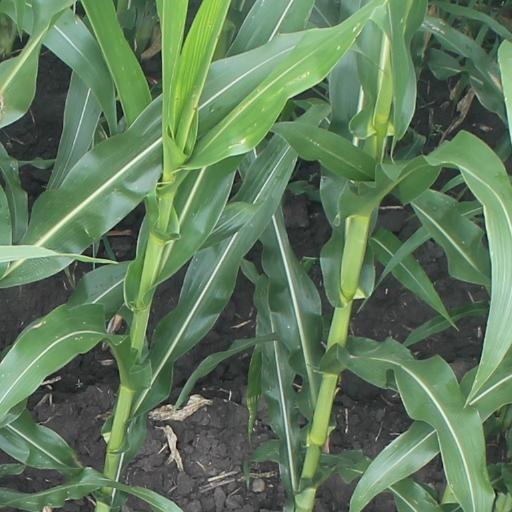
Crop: maize; corn